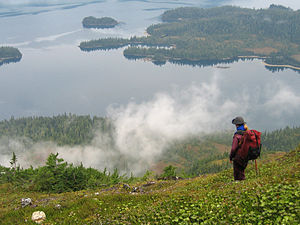
Chugach National Forest
Vandrer på en skråning i Chugach forest
Chugach National Forest er en 23.000 km² stor National Forest i midten af det sydlige Alaska. Den dækker Chugach-bjergene omkring Prince William sundet og omfatter den østlige del af Kenai halvøen og Copper-flodens delta. Den er den næststørste blandt USA's system af nationale skove og den nordligste af dem. Skoven blev oprindelig udtaget i 1907 præsident Theodore Roosevelt, og fra begyndelsen dækkede den 93.000 km². Ca. en tredjedel af området er nøgne klipper og is.